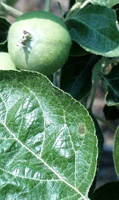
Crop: apple
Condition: scab